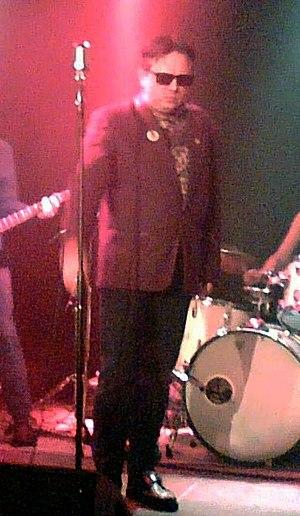
Tõnu Trubetsky, aussi connu sous le pseudonyme Tony Blackplait, est un musicien Estonien de punk rock/glam punk, un réalisateur de films et de vidéo musicales et un écrivain. Tõnu Trubetsky est un individualiste libertaire.